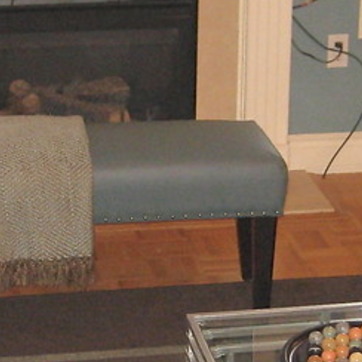
Material: leather